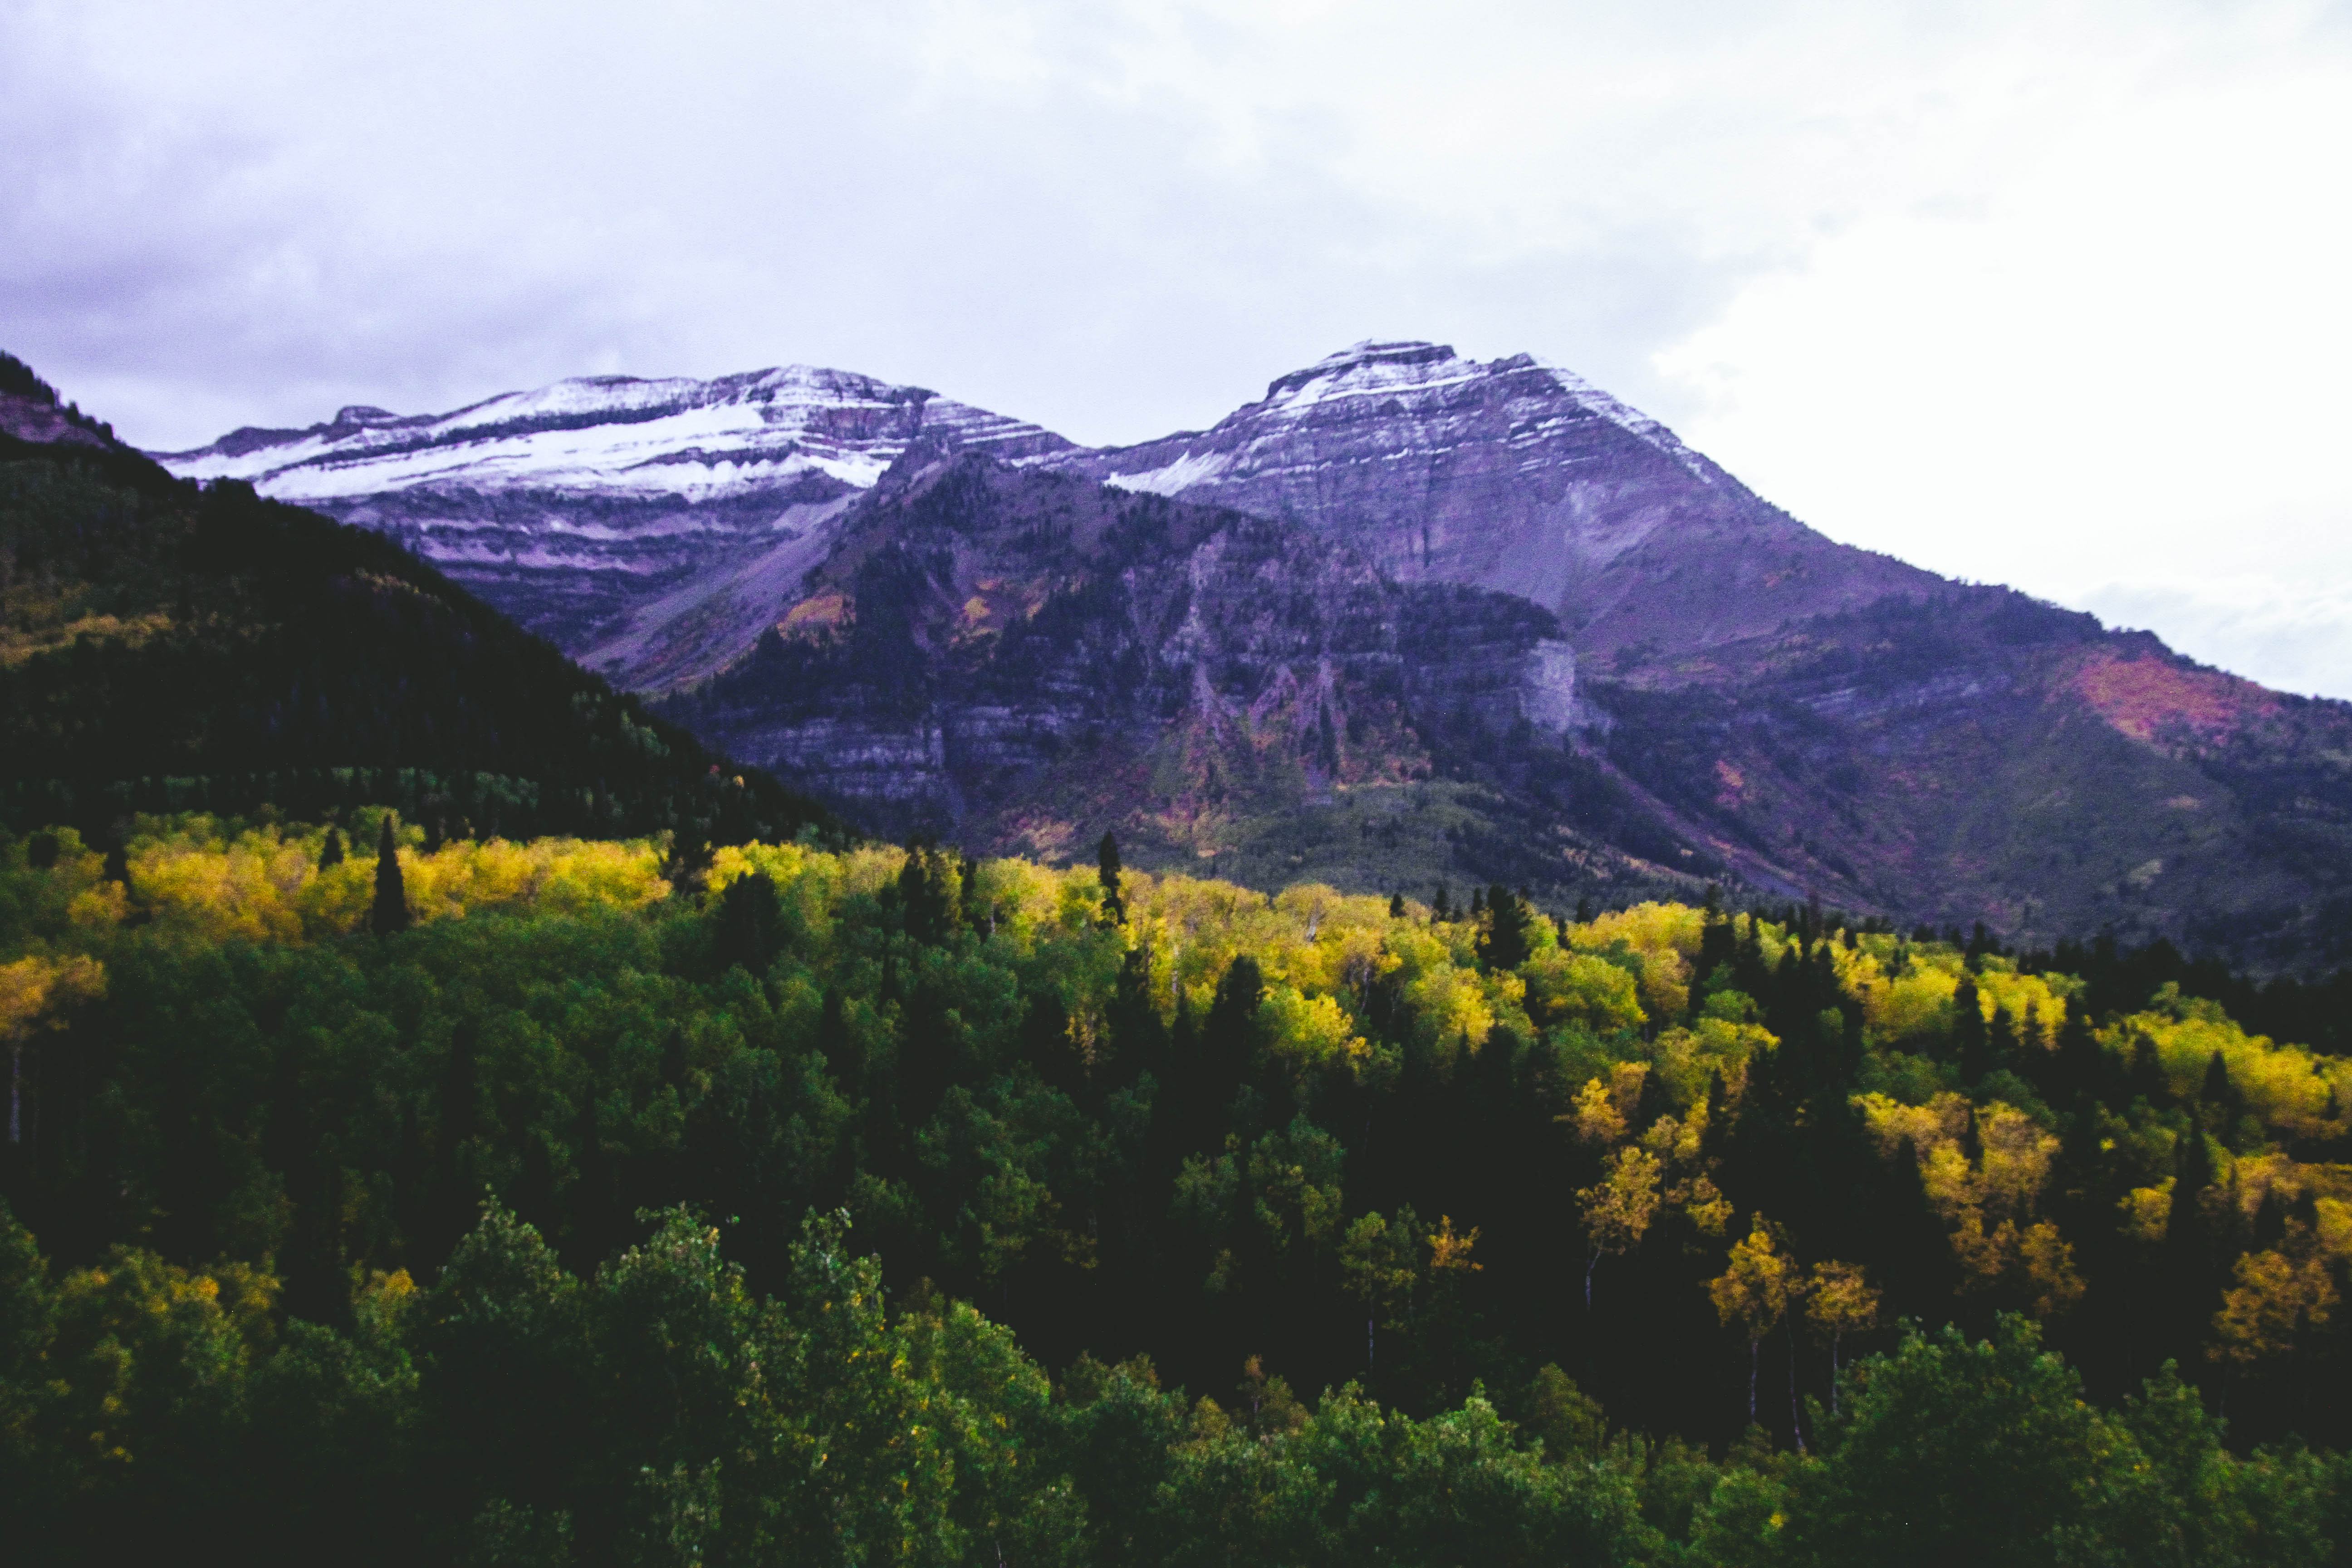
landscape, tree, nature, forest, outdoor, wilderness, mountain, cloud, sky, meadow, morning, leaf, hill, flower, lake, peak, valley, mountain range, autumn, ridge, publicdomain, background, alps, plateau, fell, loch, ecosystem, landform, geographical feature, atmospheric phenomenon, mountainous landforms